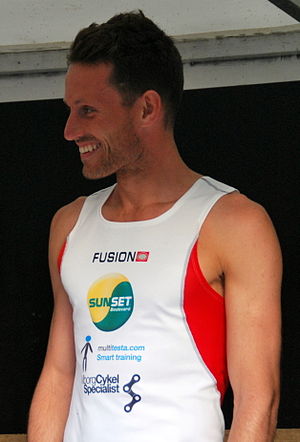
Søndersøløbet / Historie
Chris Fischer vandt løbet i 2008. Her på podiet efter 2. pladsen i 2012.